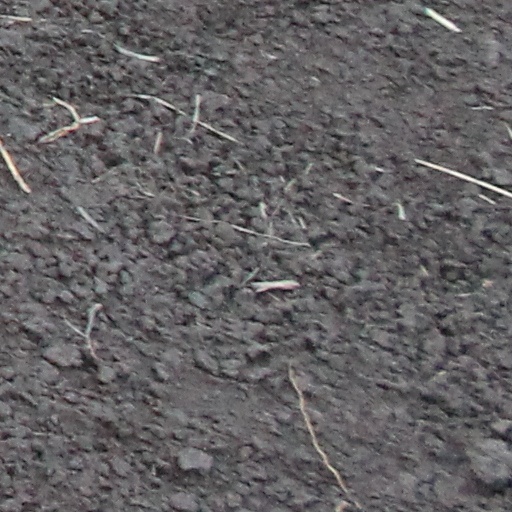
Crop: wheat